Fortnite: Save the World

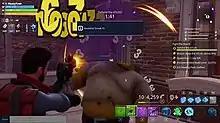
The "tower defense" aspect of the game revolves around the player character defending the storm shield against zombie like creatures.

"Fortnite: Save the World" is described as a unique blend of sandbox survival co-op lite RPG tower defense game, and is an amalgamation of player progression, exploration, scavenging items, sharing scarce resources, crafting weapons, building fortified structures, and fighting waves of encroaching monsters. Tim Sweeney, Epic Games' founder, described the game as ""Minecraft" meets "Left 4 Dead"".